Orveau-Bellesauve

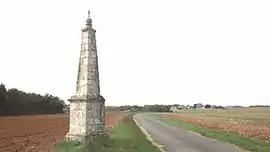
The astronomical obelisk in Orveau-Bellesauve

Orveau-Bellesauve is a former commune in the Loiret department in north-central France. On 1 January 2016, it was merged into the new commune of Le Malesherbois.